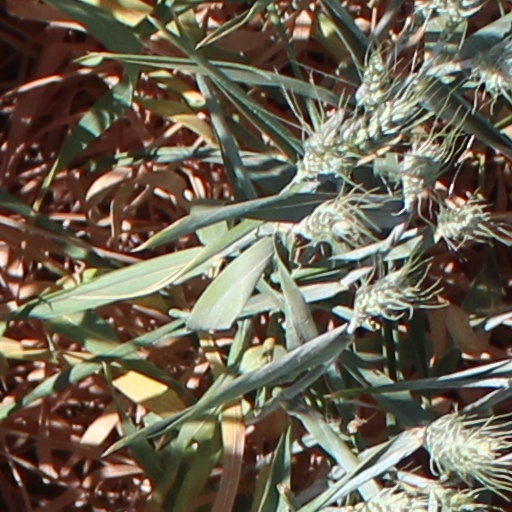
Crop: wheat